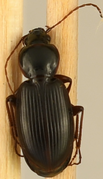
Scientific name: Synuchus impunctatus
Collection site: Harvard Forest Site (HARV), plot HARV_010